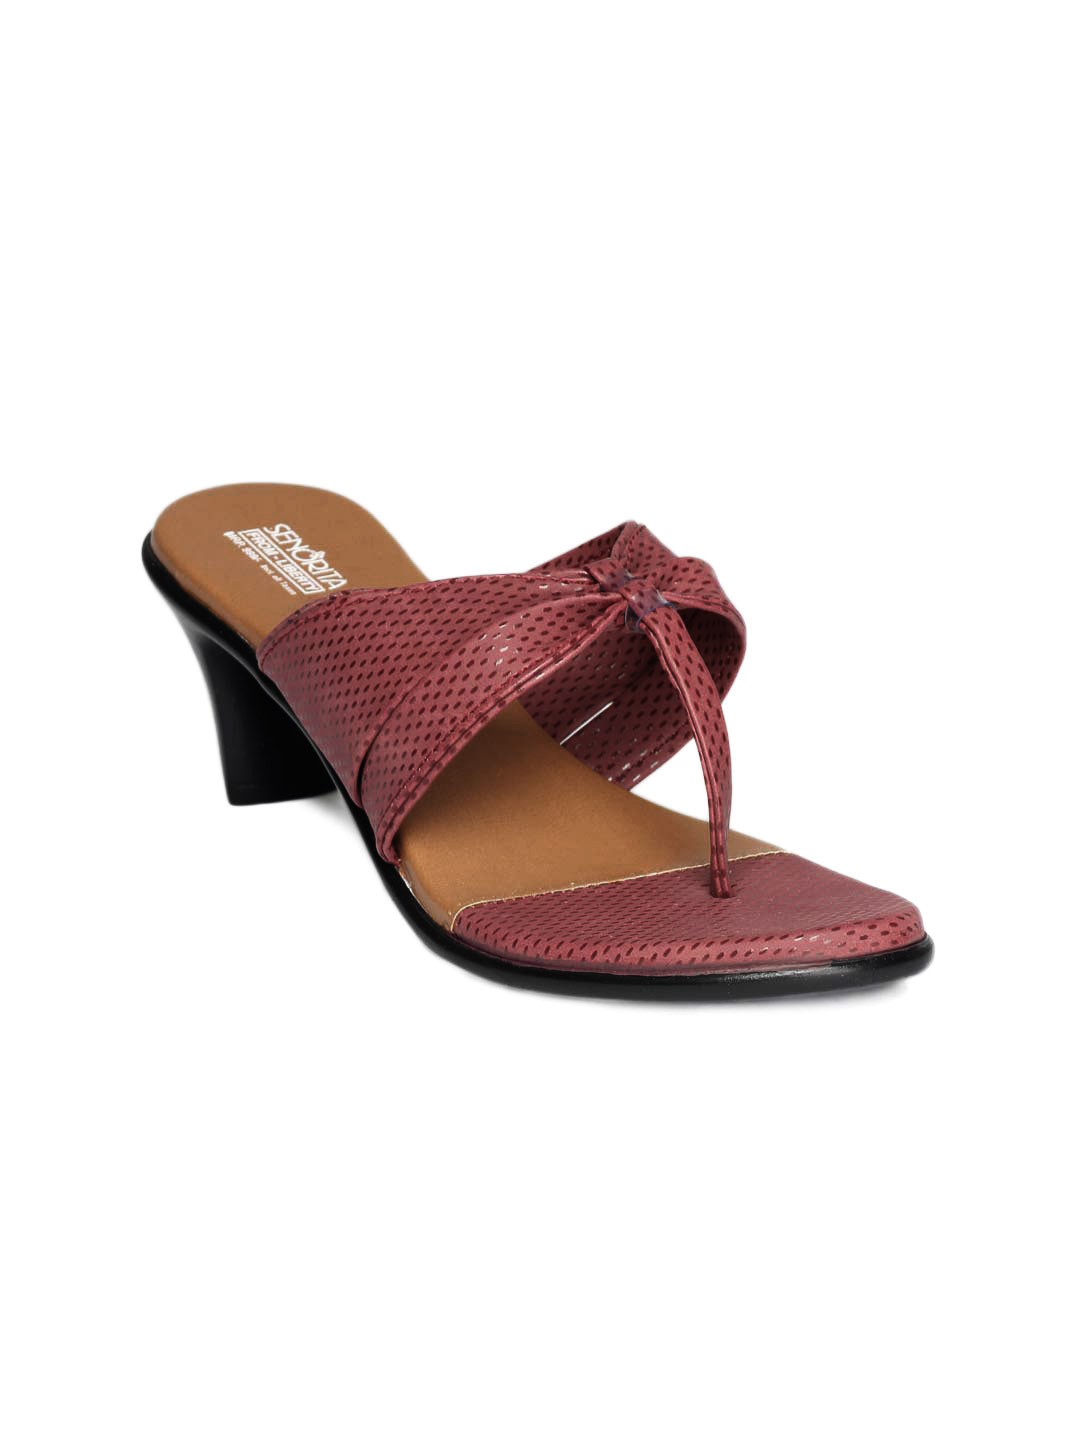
Senorita Women Cherry Red Sandals
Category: Footwear / Shoes / Flats
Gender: Women
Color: Pink
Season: Summer 2012
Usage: Casual